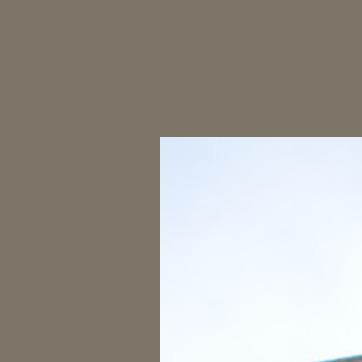
Material: sky